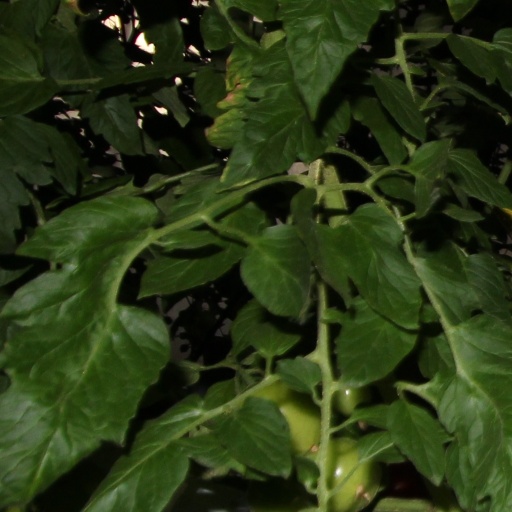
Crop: tomato